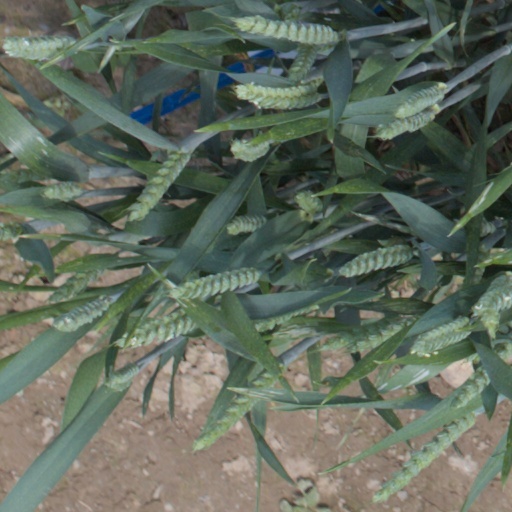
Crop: wheat